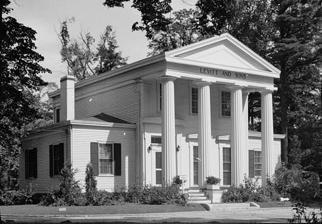
Building: Horatio Gates Onderdonk House
Country: United States of America
Year built: 1836
Historic house in New York, United States United States historic place Horatio Gates Onderdonk House U.S. National Register of Historic Places Town of North Hempstead Designated Landmark Judge Horatio Gates Onderdonk House, August 1935 Show map of New York Show map of the United States Location 1471 Northern Blvd., Manhasset, New York Coordinates 40°47′38.5″N 73°41′32″W / 40.794028°N 73.69222°W / 40.794028; -73.69222 Area less than one acre Built 1836 Architect Alart, Ian; Thomas, William Architectural style Greek Revival NRHP reference No. 80002661 Significant dates Added to NRHP April 16, 1980 Designated TNHDL July 23, 1985 The Horatio Gates Onderdonk House is a historic home located in the hamlet of Strathmore , within the Census-designated place (CDP) of Manhasset , in Nassau County , New York , United States. Description North side in 2011 It was built in 1836 and is a Greek Revival style building with a two-story, three bay central mass flanked by one story, one bay wings. It features a giant portico supported by four Doric order columns. By 1933, the Onderdonk farm was purchased for development by Levitt and Sons , who built the neighboring North Strathmore community. The house served as an office facility for the development, until the formation of the Strathmore Association, a membership organization composed of the owners of Strathmore property. The house and four corner plots adjoining "The Circle" were conveyed to the association on December 3, 1936, and the property has been maintained by the Strathmore Association since that time. It was listed on the National Register of Historic Places in 1980. Five years later, on May 23, 1985, it was listed as a Town of North Hempstead Designated Landmark . References